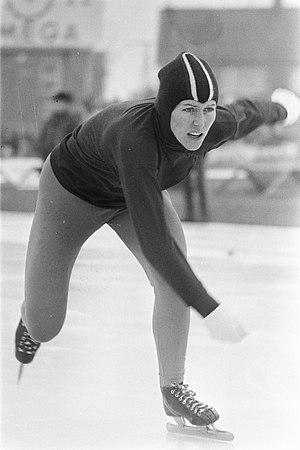
Atje Kelen-Deelstra, née le 31 décembre 1938 à Grou et morte le 22 février 2013 à Leeuwarden, est une patineuse de vitesse néerlandaise notamment quatre fois championne du monde et trois fois médaillée olympique.